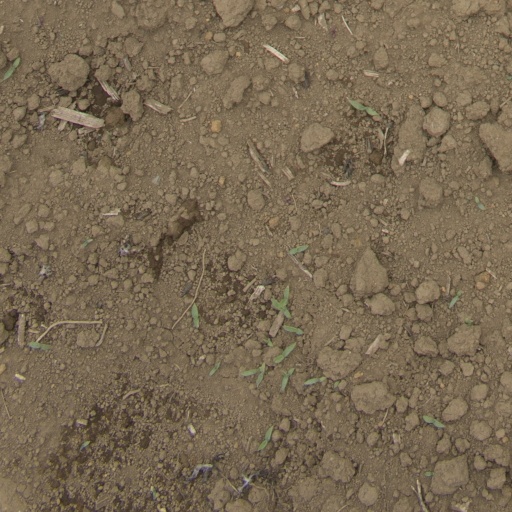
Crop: Jerusalem artichoke